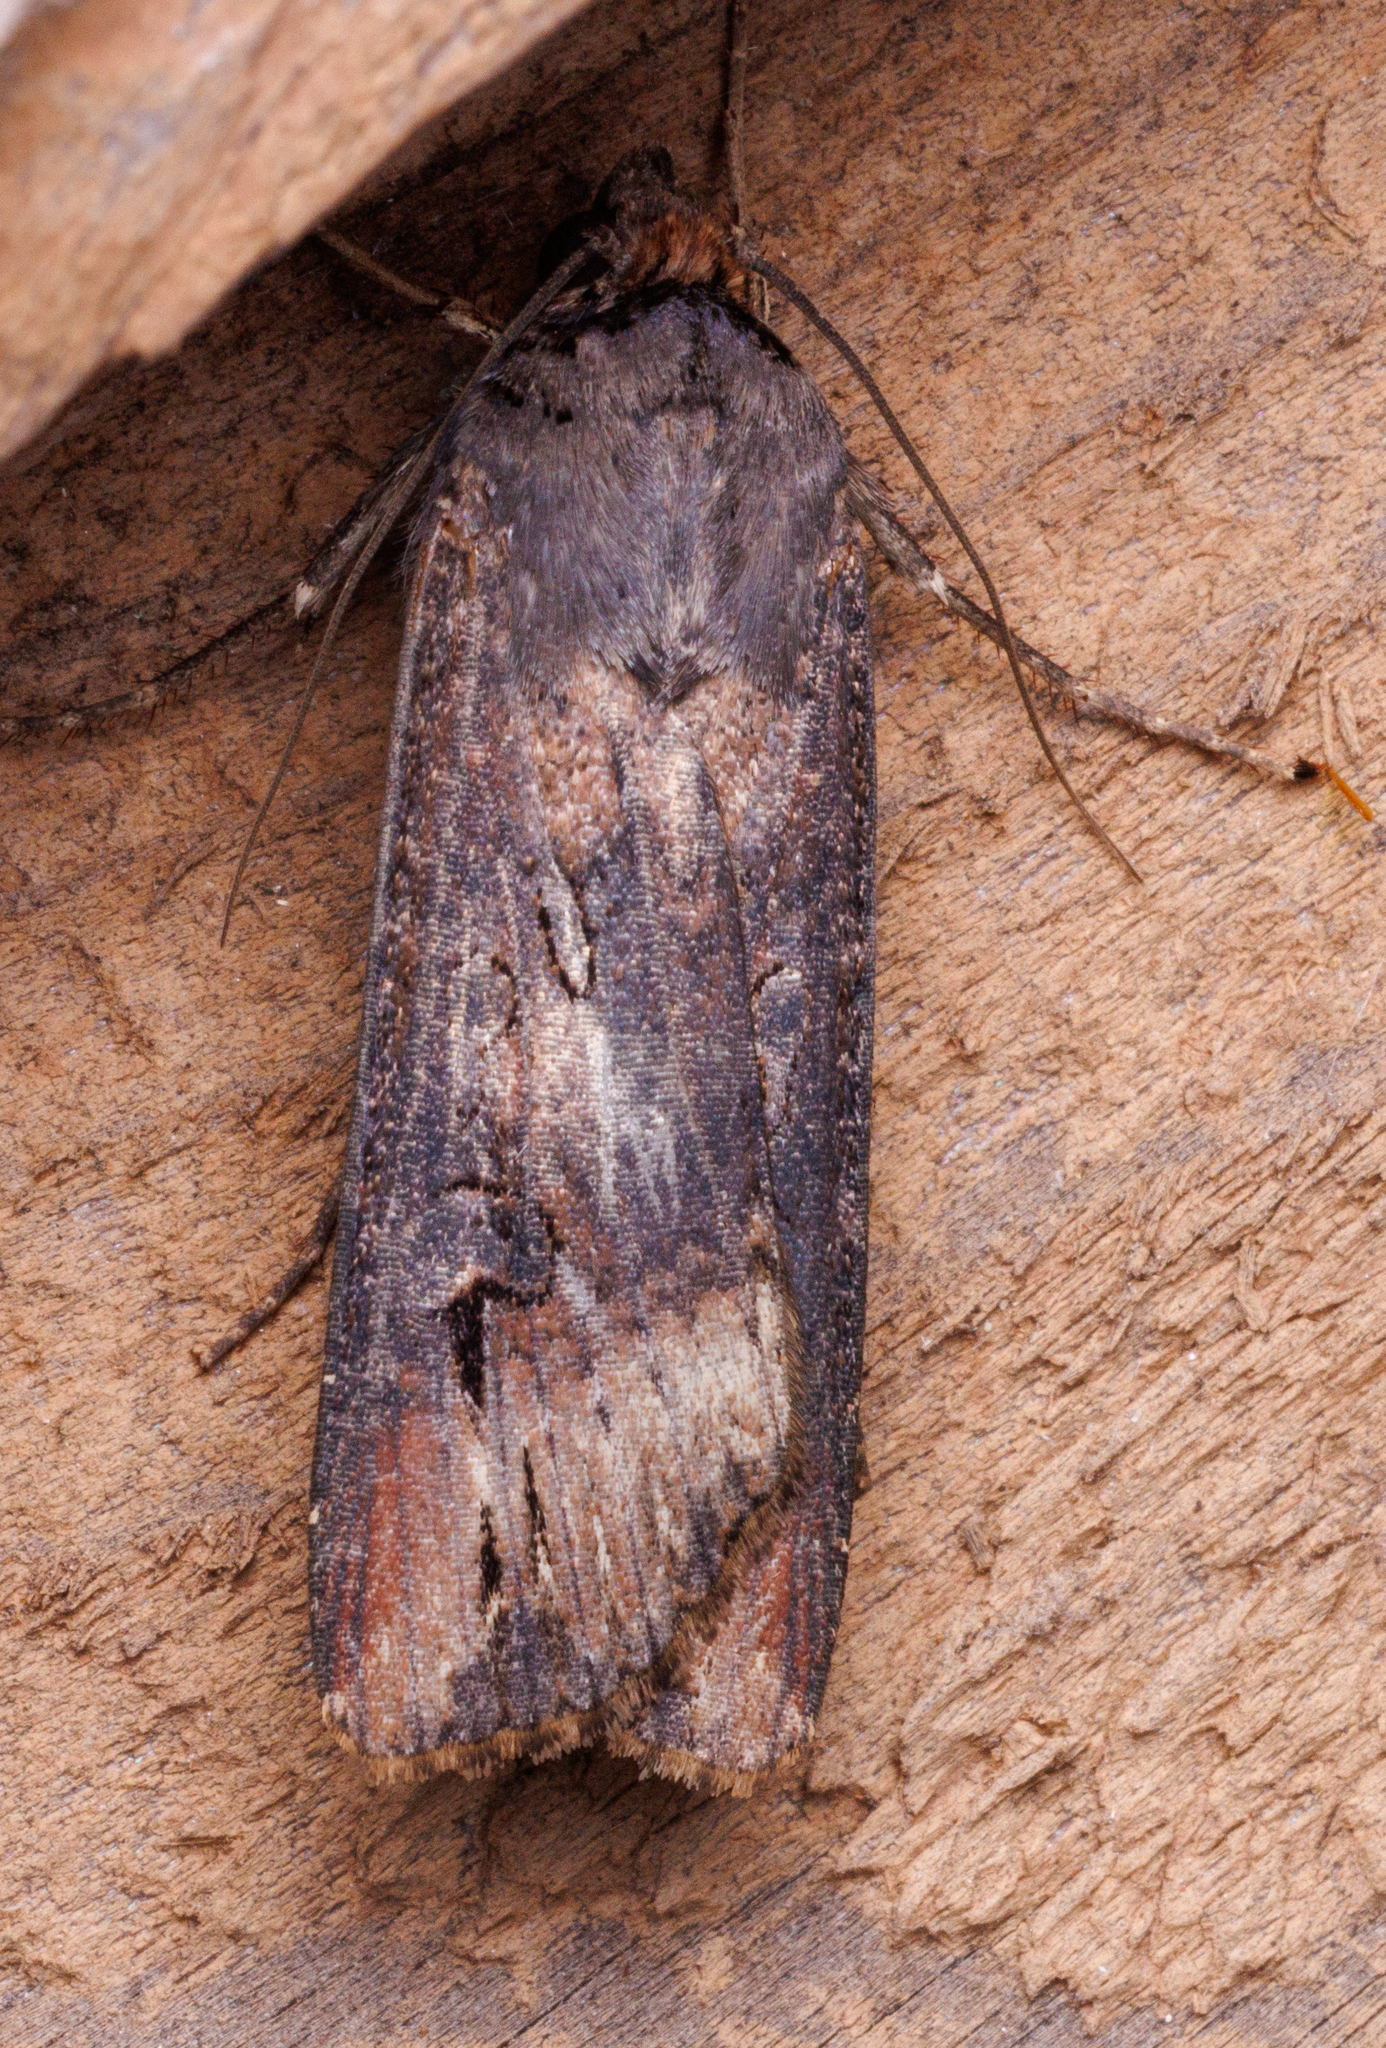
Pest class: cutworms